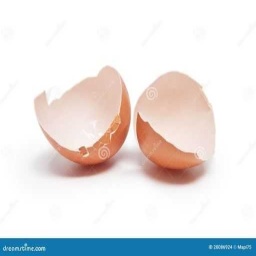
Label: eggshells